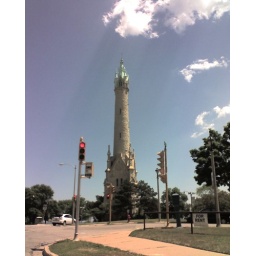
Old water tower in downtown Milwaukee